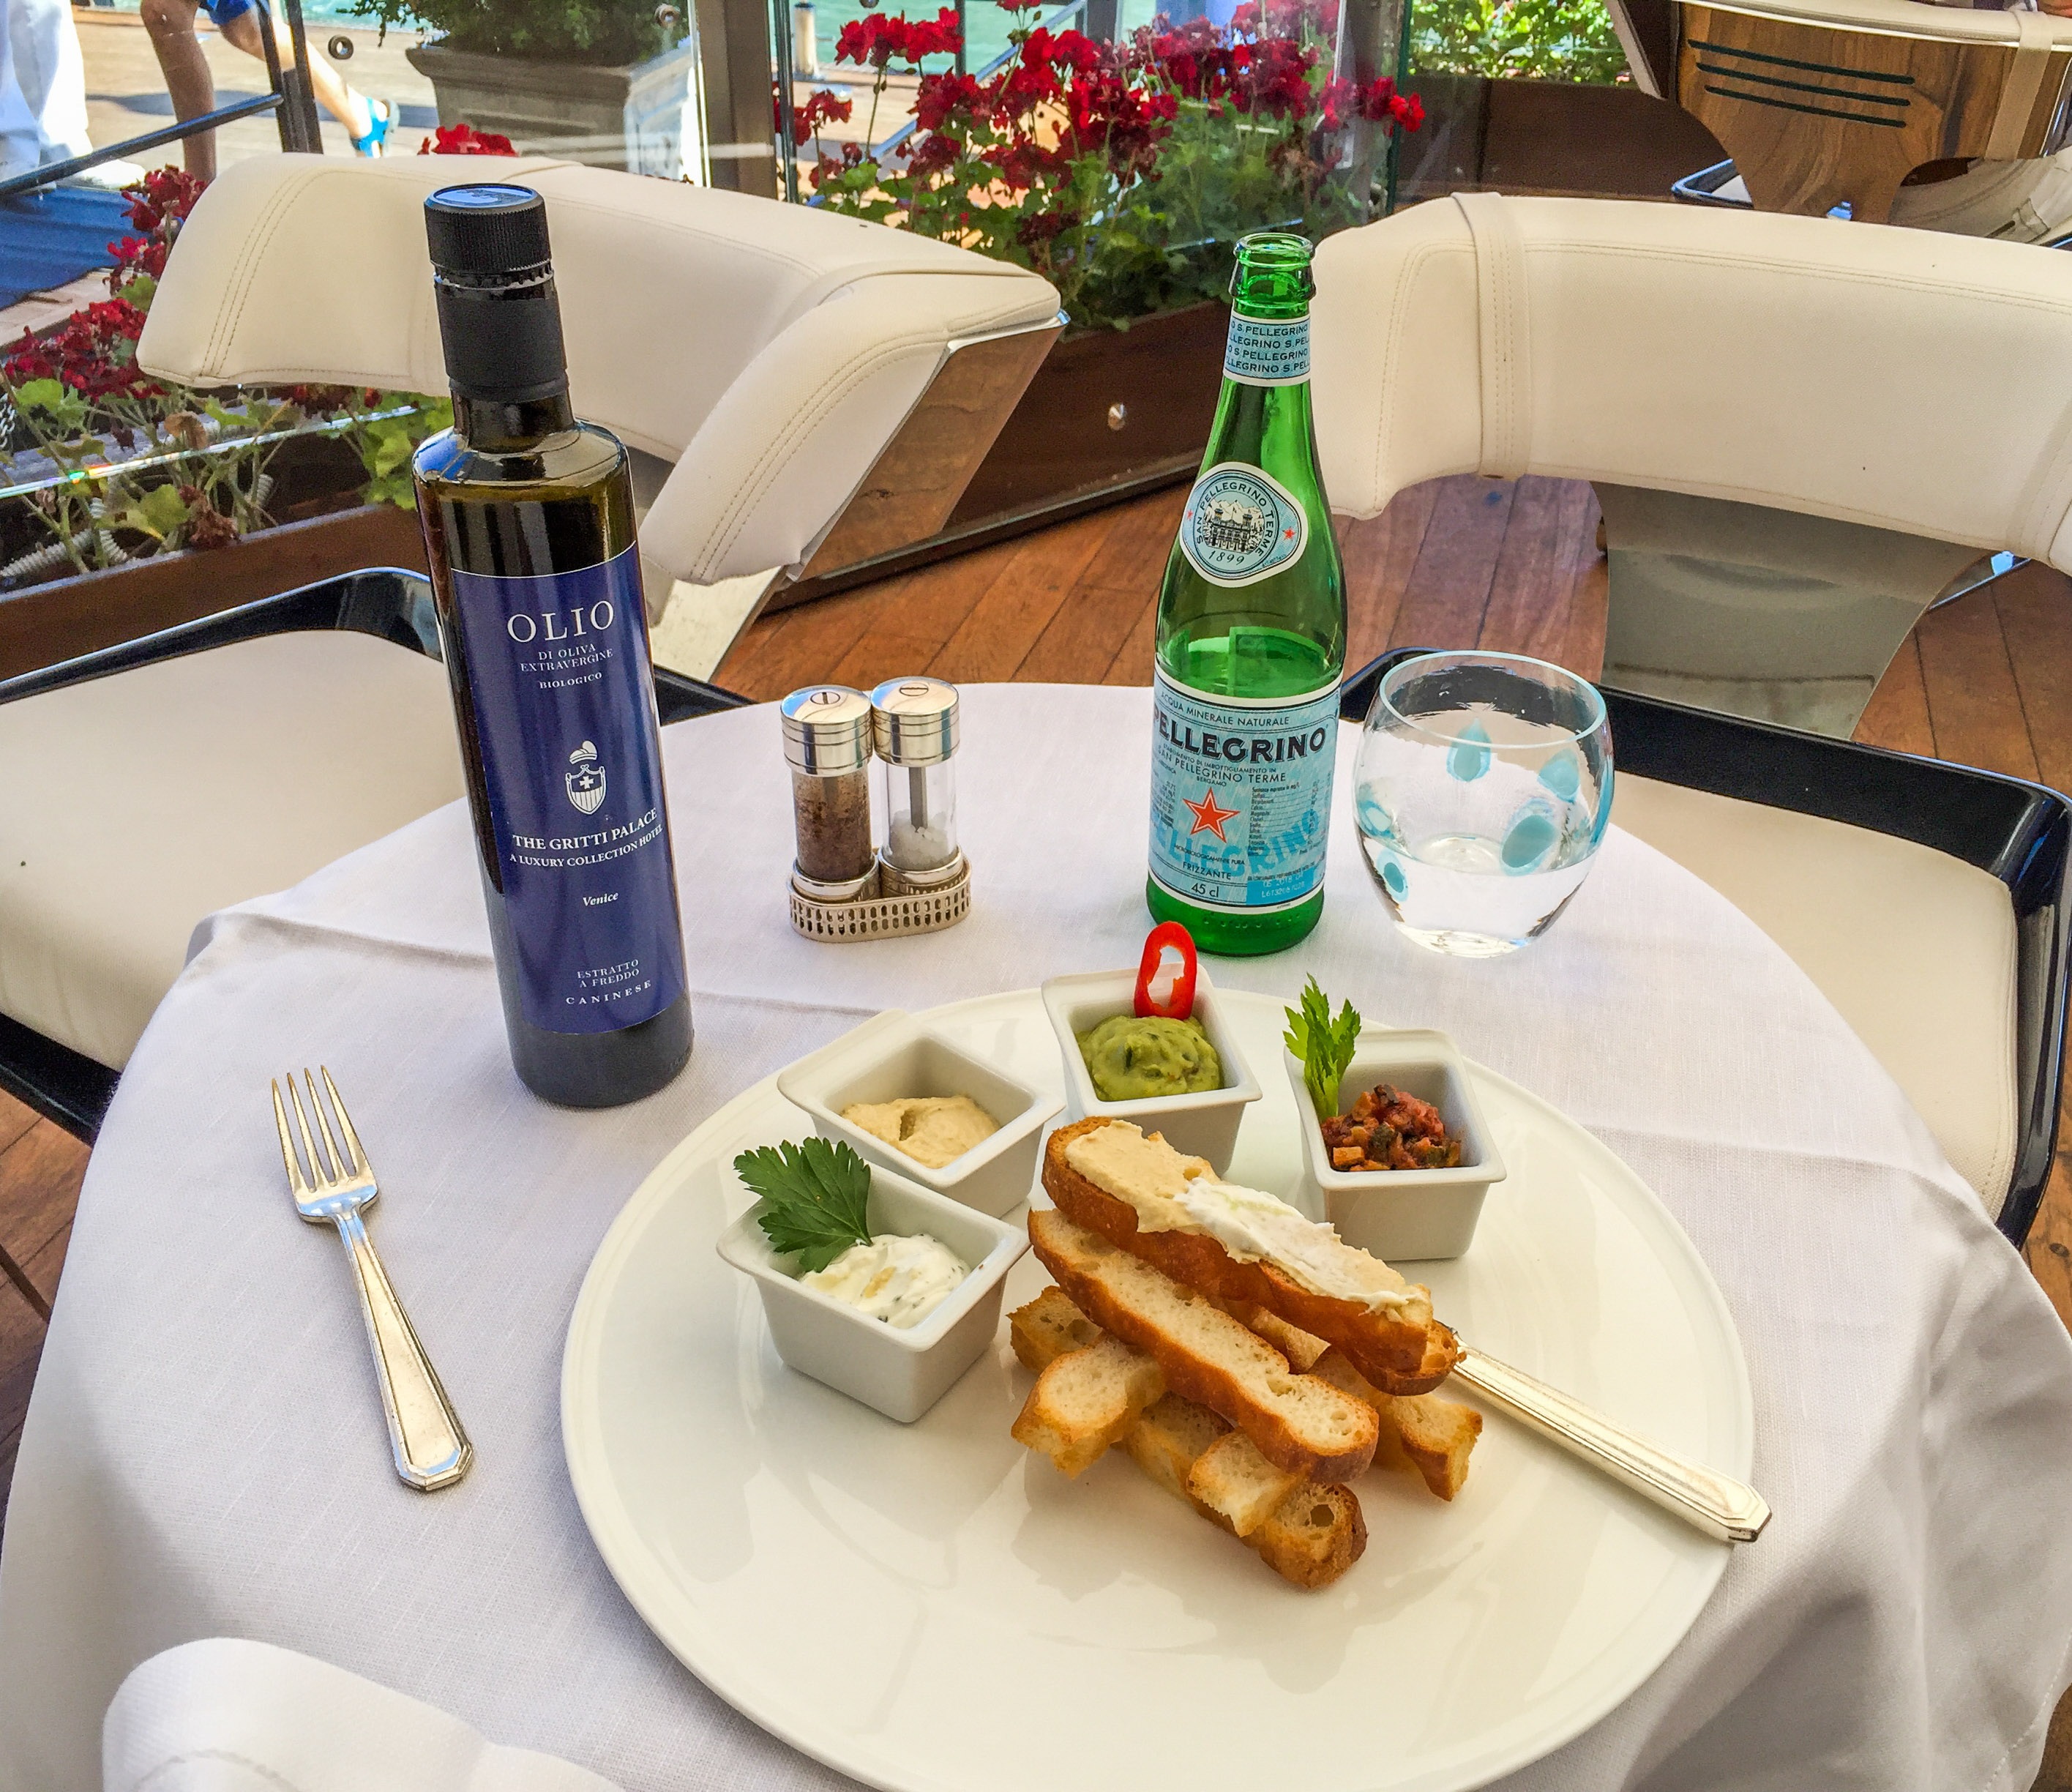
table, restaurant, dish, meal, food, mediterranean, ingredient, vegetable, fresh, italy, breakfast, healthy, lunch, cuisine, eating, nutrition, vegetarian, olive oil, diet, italian, brunch, sense